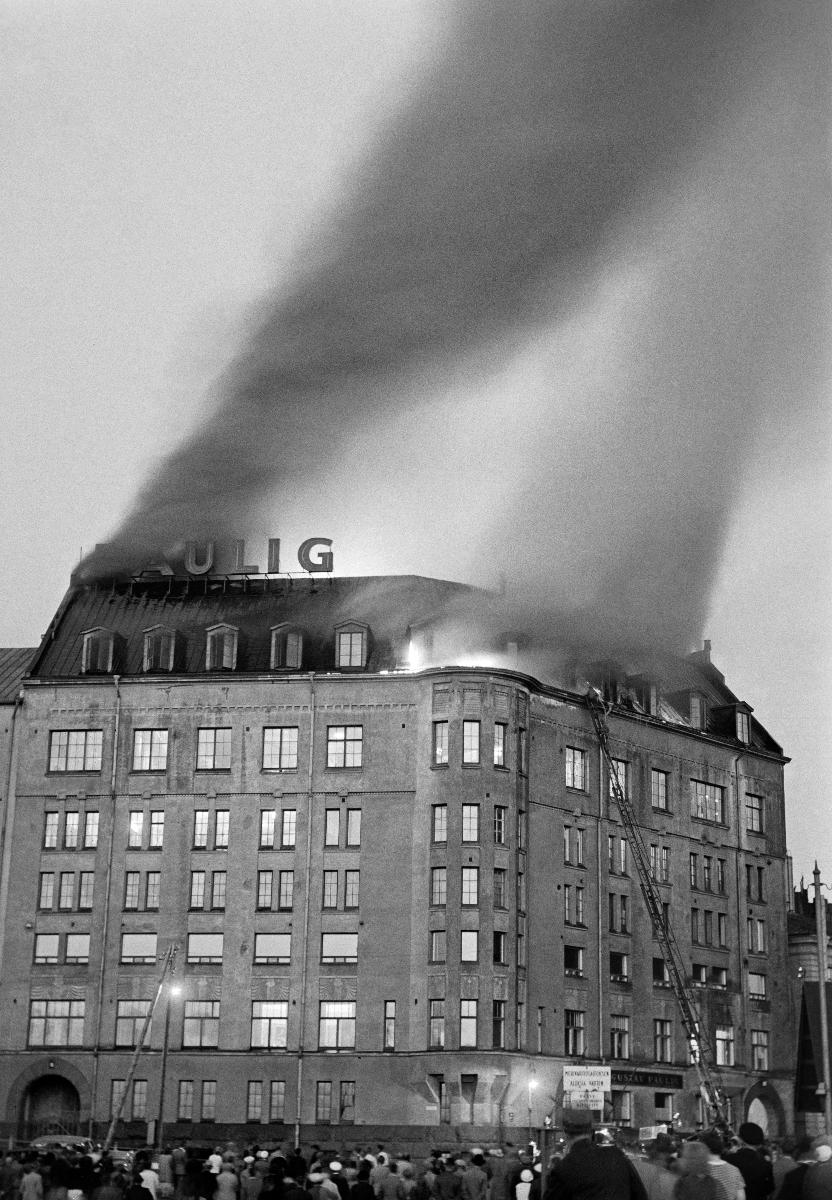
Pauligin tulipalo
Eldsvåda vid Pauligs; Fire at Paulig's
sisällön kuvaus: Tulipalo Pauligin talossa Katajanokalla Helsingissä 17.7.1940. content description: Fire at Paulig's house in Katajanokka, Helsinki 17.7.1940. innehållsbeskrivning: Eldsvåda i Pauligs hus på Skatudden i Helsingfors 17.7.1940.
Kuvaaja: Sundström, Hugo, kuvaaja
Vuosi: 1940
Paikka: Suomi, Uusimaa, Helsinki, Katajanokka Helsinki
Aiheet: HBL; tulipalot; paahtimot; kahvipaahtimot; savu; kerrostalot; Paulig; fires (accidents); roasteries; smoke; apartment blocks; accidents; fires; coffee roasting factory; roasting; eldsvådor; rosterier; rök; flervåningshus; olyckor; kafferosterier; höghus